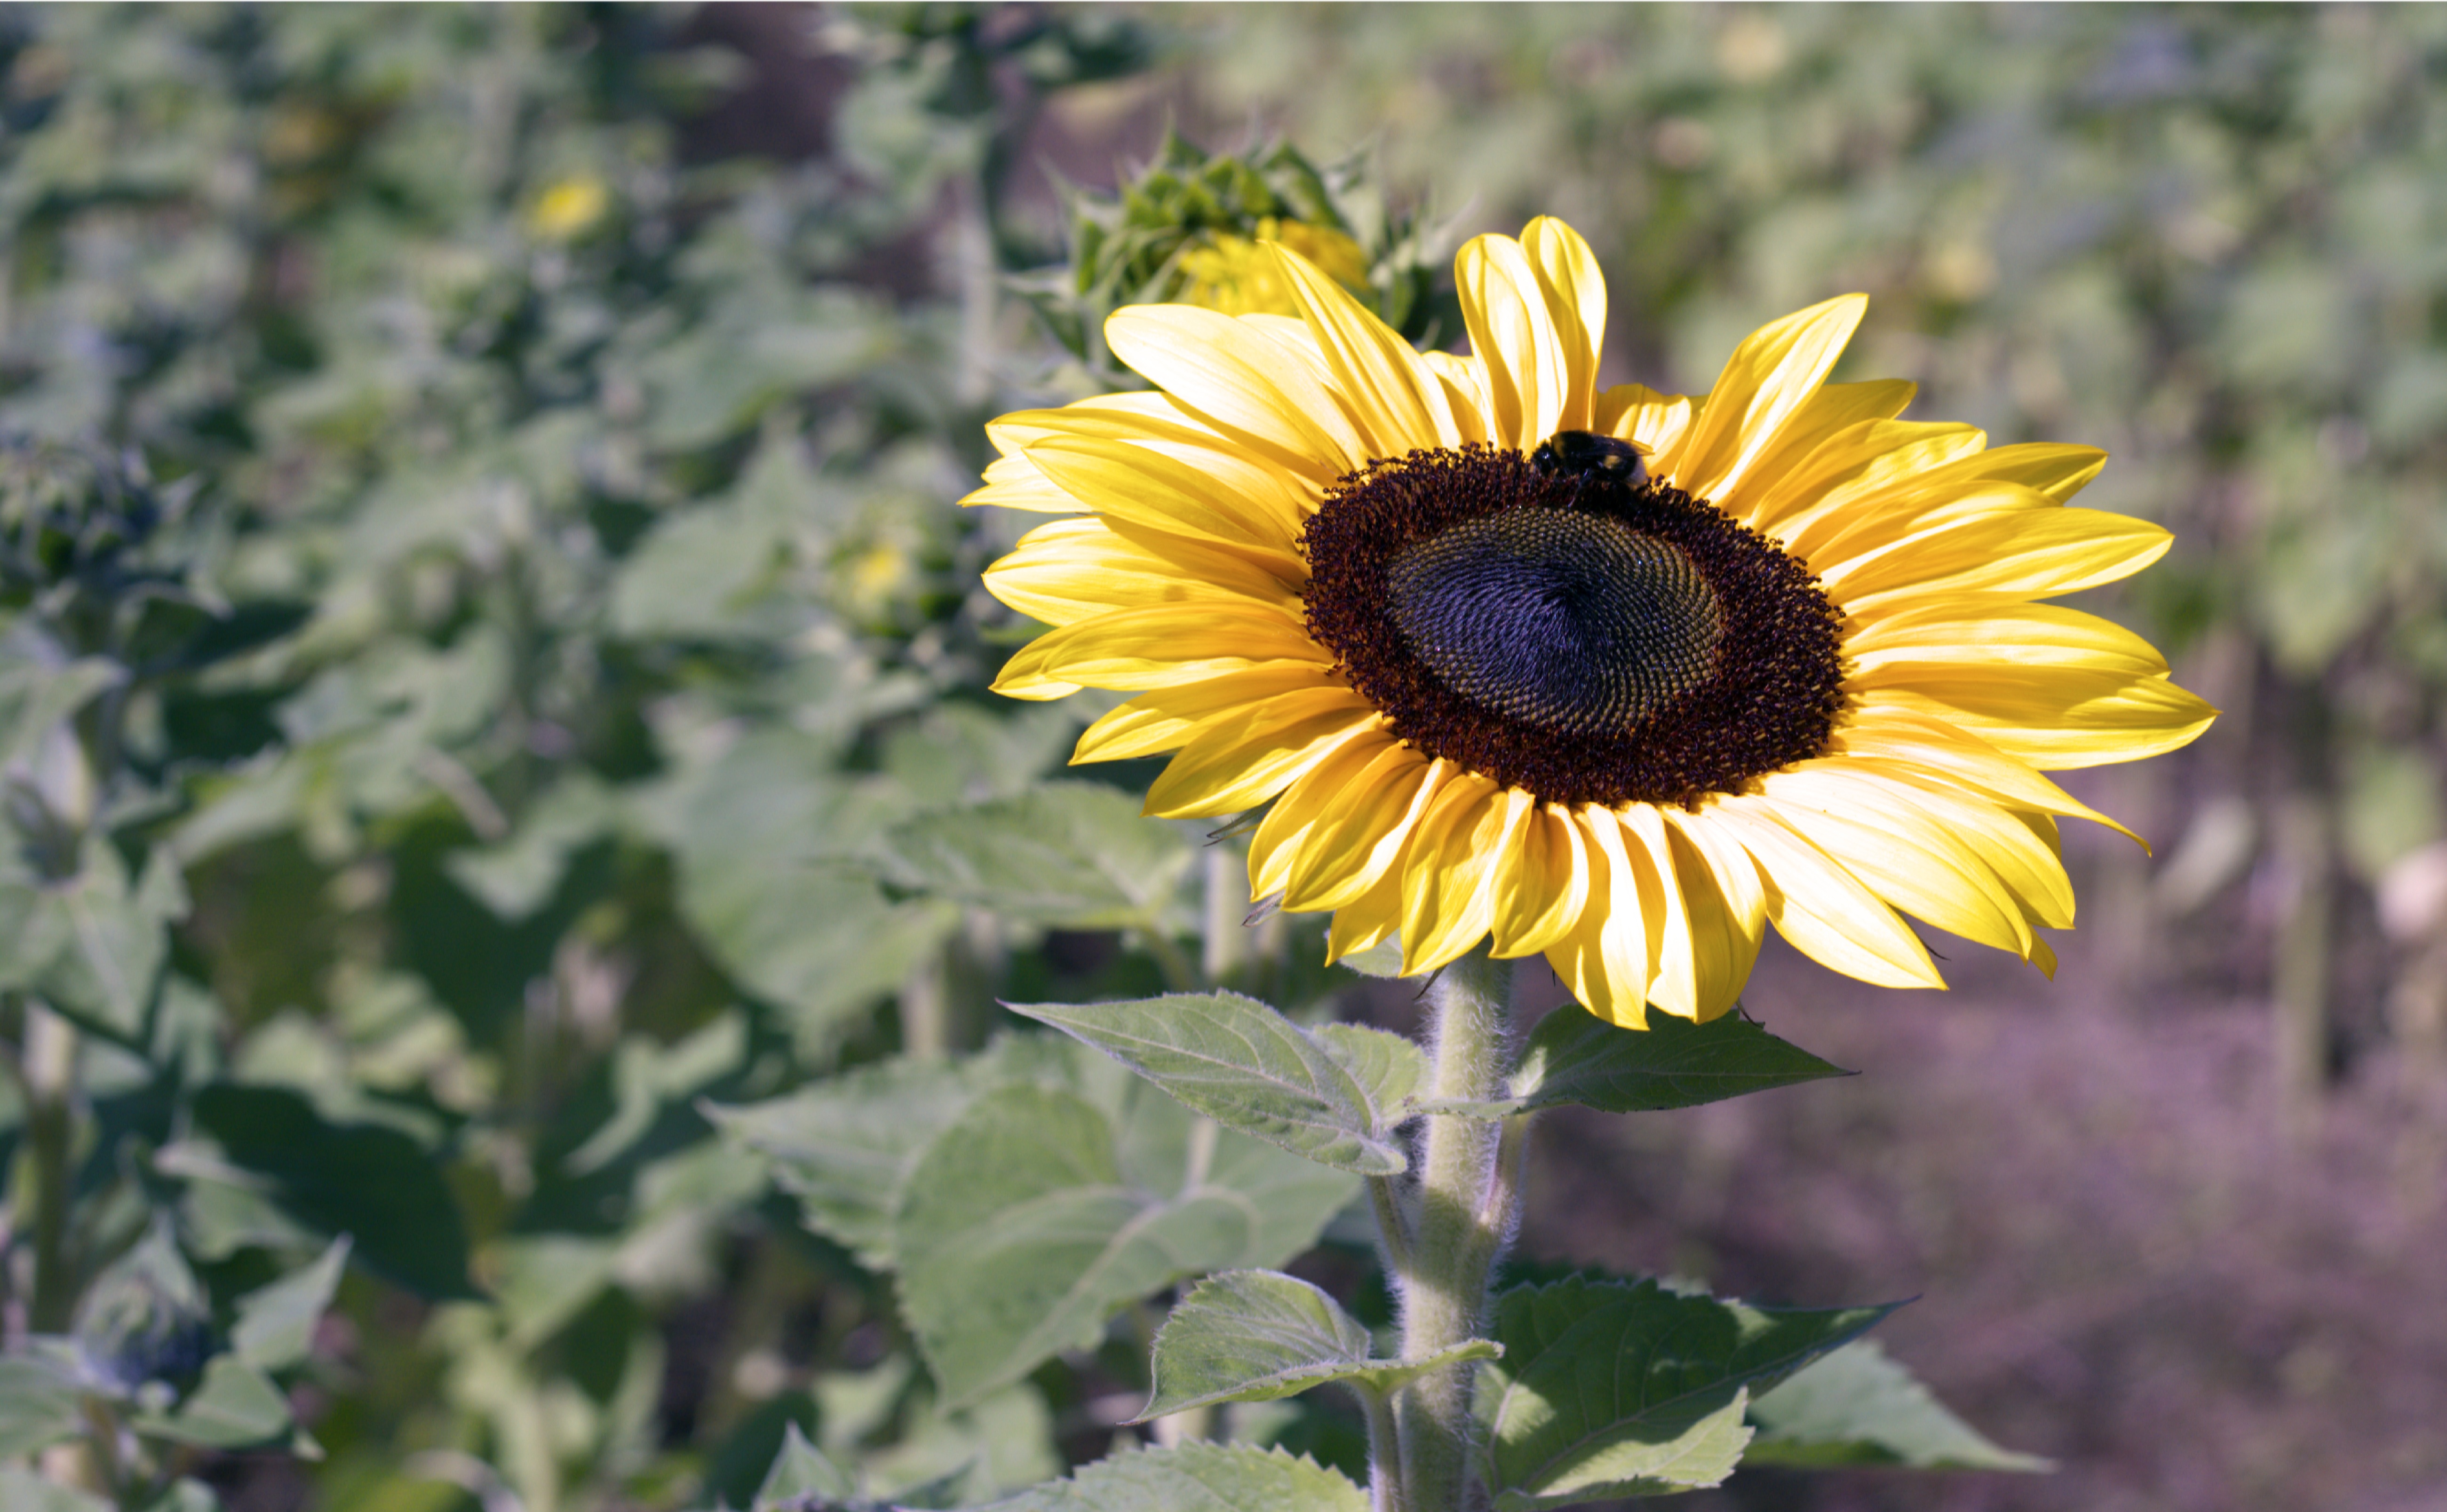
plant, sun, field, flower, petal, summer, botany, yellow, flora, sunflower, wildflower, sun flower, flowering plant, daisy family, sunflower seed, annual plant, land plant